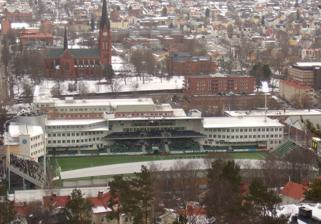
Building: Idrottsparken (Sundsvall)
Country: Sweden
Year built: 1903
Sports ground in Sundsvall, Sweden Idrottsparken Sundsvalls Idrottspark UEFA Category 3 Stadium Former names Sundsvall Park Arena (during concerts 2002-2006) Norrporten Arena (2006–2016) Idrottsparken (2016-2018) Address Universitetsallén 6, 852 34 Sundsvall Location Sundsvall , Sweden Owner Sundsvall Municipality Capacity 8,000, of which 5,000 are seated under roof Record attendance (Football) 16,507  ( GIF Sundsvall vs Högadals IS ), 1961 Allsvenskan play-off Field size 105 m x 68 m Surface Artificial turf Construction Opened 6 August 1903 Renovated 2001–2002 Construction cost 150 million SEK Tenants GIF Sundsvall (1903–present) Sundsvalls DFF (1984–present) Idrottsparken (or Sundsvalls Idrottspark ) is a multi-purpose stadium in Sundsvall , Sweden . It was opened on 6 August 1903. It is currently used mostly for football matches and is the home stadium of GIF Sundsvall and Sundsvalls DFF . The stadium holds 8,000 people during football matches. The stadium was expanded in 2002 and was also called Sundsvall Park Arena during concerts 2002 – 2006. History The venue was inaugurated on 6 August in 1903, the same year as GIF Sundsvall was founded, and originally also had tracks for running, skittles, shooting and tennis. Idrottsparken undergone a major renovation in the early 2000s and was re-inaugared by Carl XVI Gustaf on ninth of June 2002. The football pitch had grass as turf until 2004 when it switched to artificial turf, mainly because of poor quality of the grass turf due to cold climate. Overview A overview photograph of the stadium during warm up. Gallery Arena viewed from the north. Idrottsparken in 2008. North stand. East stand. Snowstorm in November 2010. The arena and city of Sundsvall , 2010. See also Allsvenskan GIF Sundsvall Superettan References